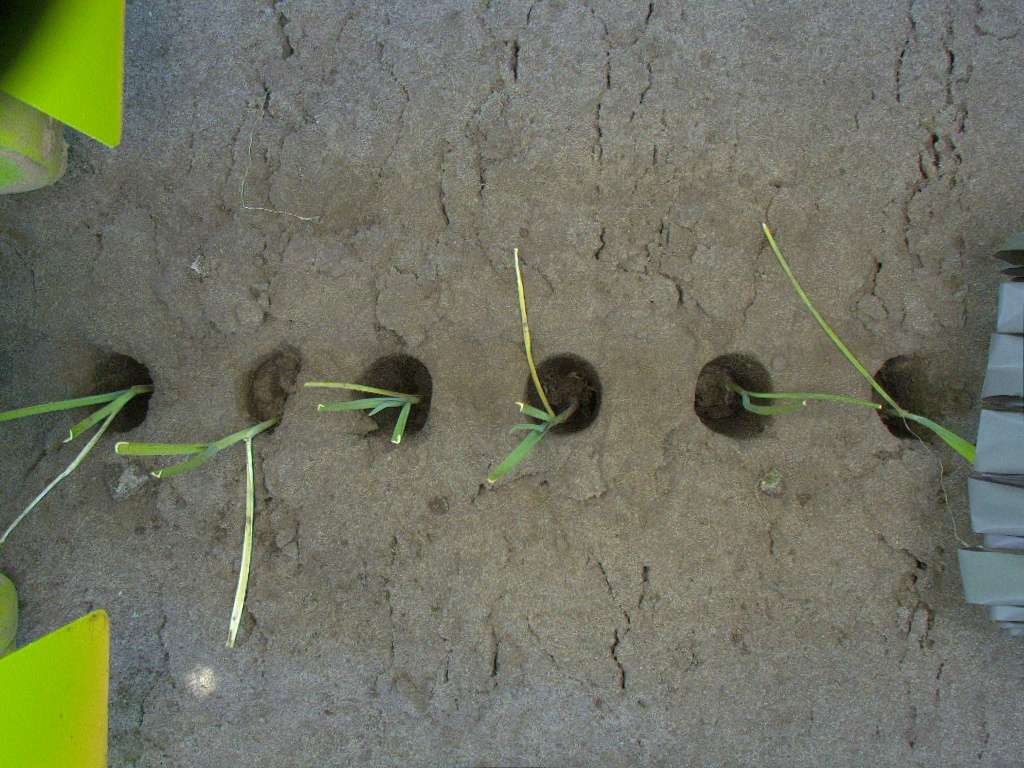
Crop: leek
Objects: stem_leek, stem_leek, stem_leek, stem_leek, stem_leek, stem_leek, leek, leek, leek, leek, leek, leek